Dick Horne

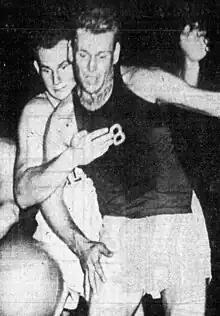
Horne (right) fighting for a loose basketball against USC Trojans center Jim Seminoff in 1943.

Dick Horne was born in Denver, in 1918, and attended Woodrow Wilson Classical High School in Long Beach, California. He played football at Compton Junior College and then, in 1939 and 1940, at the University of Oregon. He won the Hoffman Award as Oregon's outstanding senior football player in 1940.